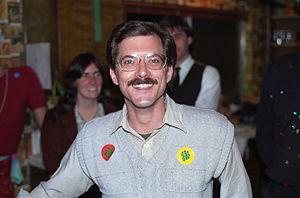
Kevin O'Donnell, né le 29 novembre 1950 à Cleveland en Ohio et mort le 7 novembre 2012 dans la même ville, est un écrivain américain de science-fiction.